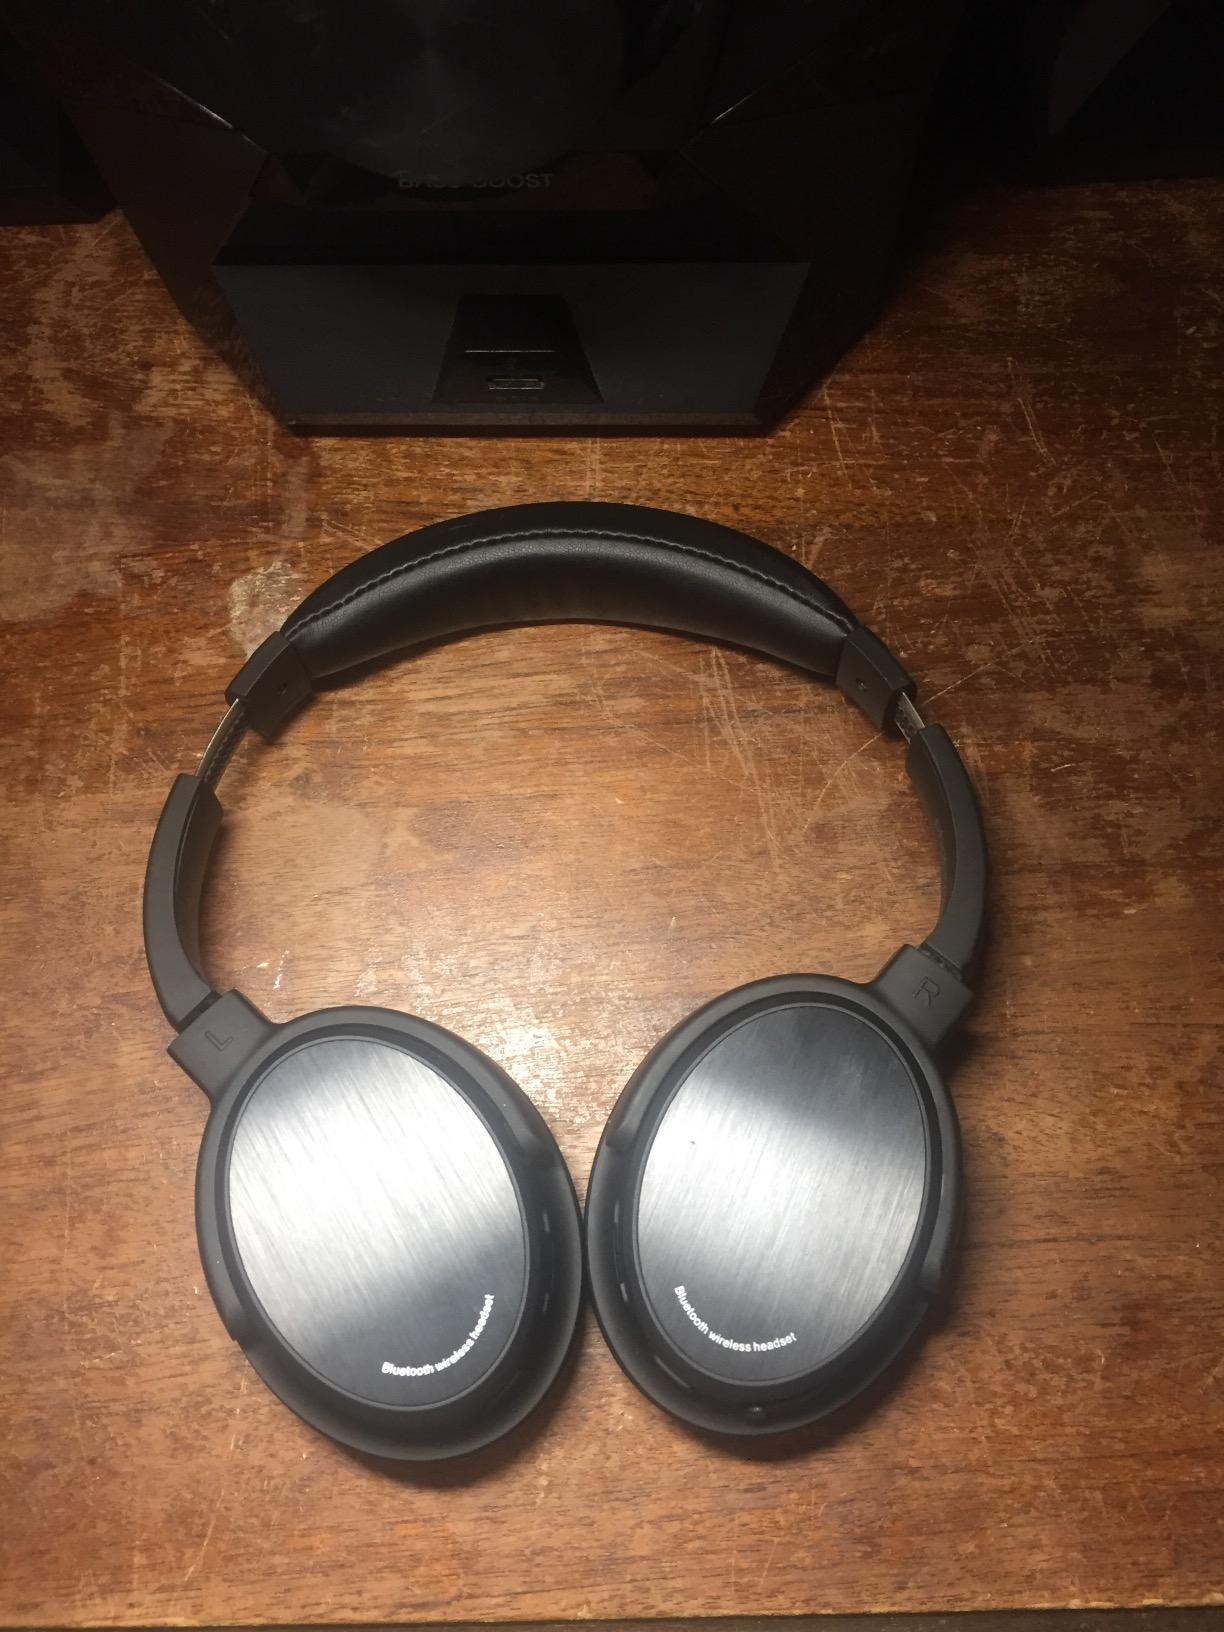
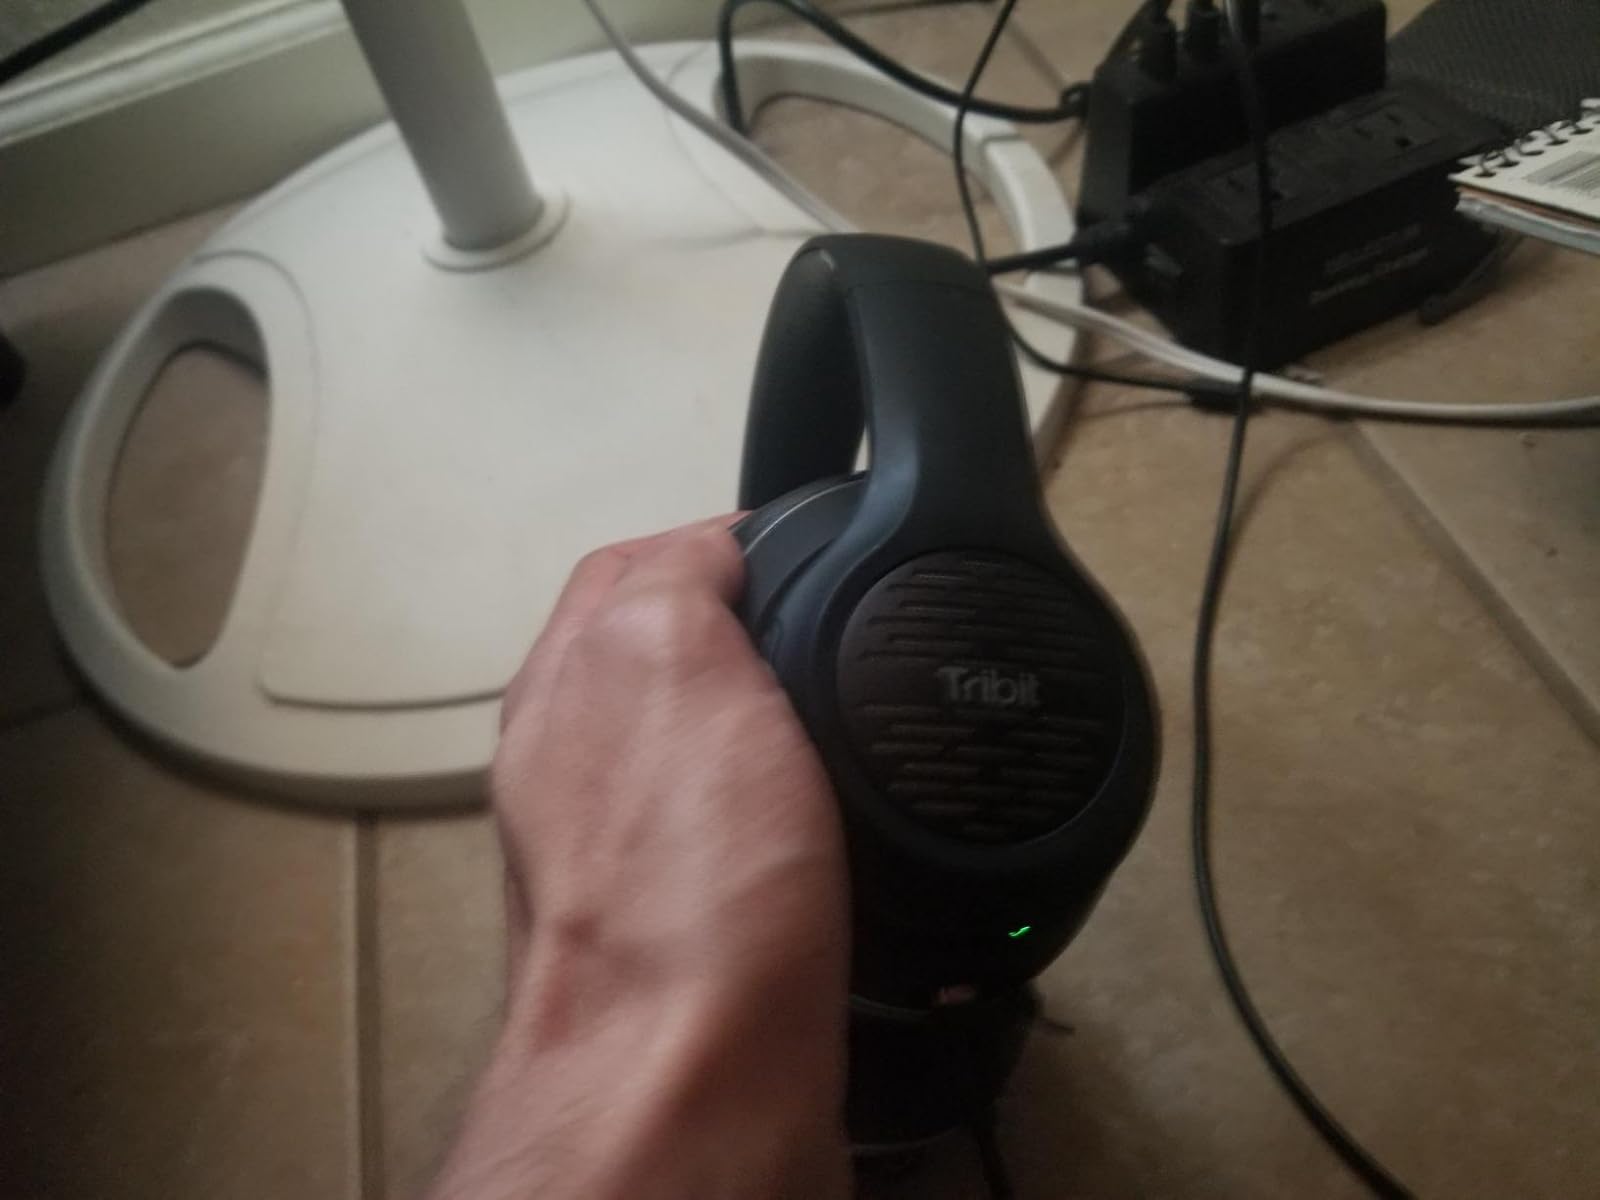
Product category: headphones
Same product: no